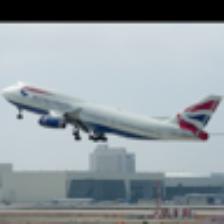
Label: NonHuman